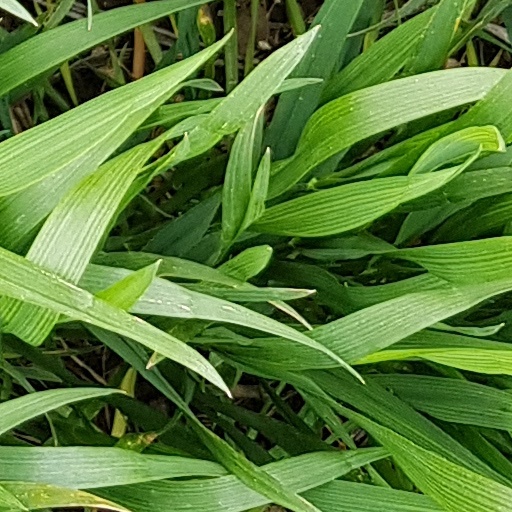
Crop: wheat